North Carolina General Assembly of 1868–1869

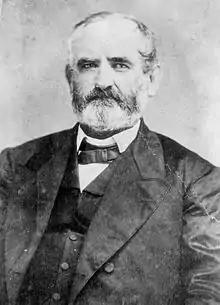
Lieutenant Governor Tod Robinson Caldwell

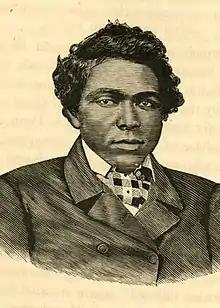
Sen. Abraham Galloway

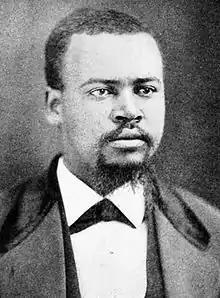
Sen. John Adams Hyman

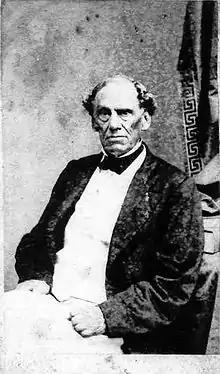
Sen. Bedford Brown

The lieutenant governor, Tod Robinson Caldwell, served as president of the Senate when it was in session. The senators elected a president "pro tem" (Charles S. Winstead), clerk (T. A. Brynes), assistant clerk (William M. Barrow), doorkeeper (J. T. Ball), and assistant doorkeeper (Francis W. Gibble). The following senators were elected by the voters of North Carolina to represent the numbered districts: